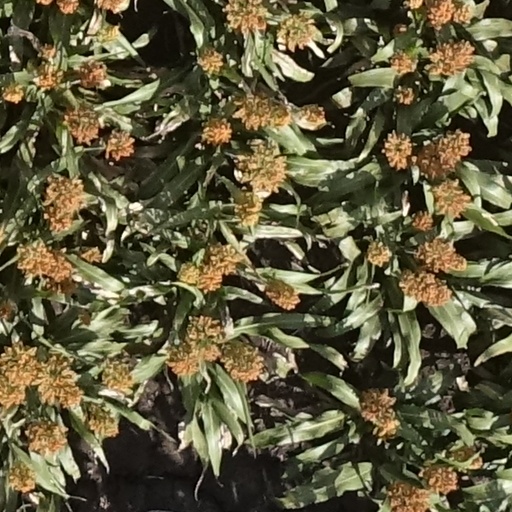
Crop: sorghum